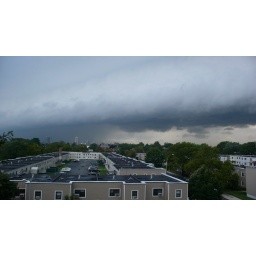
A shelf cloud over Forest Hills, NY.